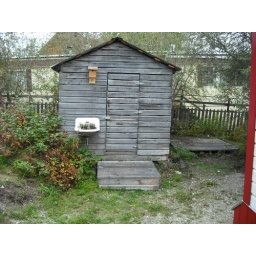
shed for storage. has been used as a sleeping place in summer. Has a new roof and window.